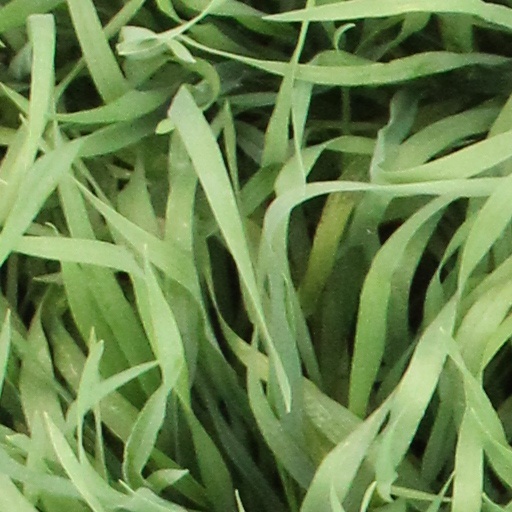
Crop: wheat